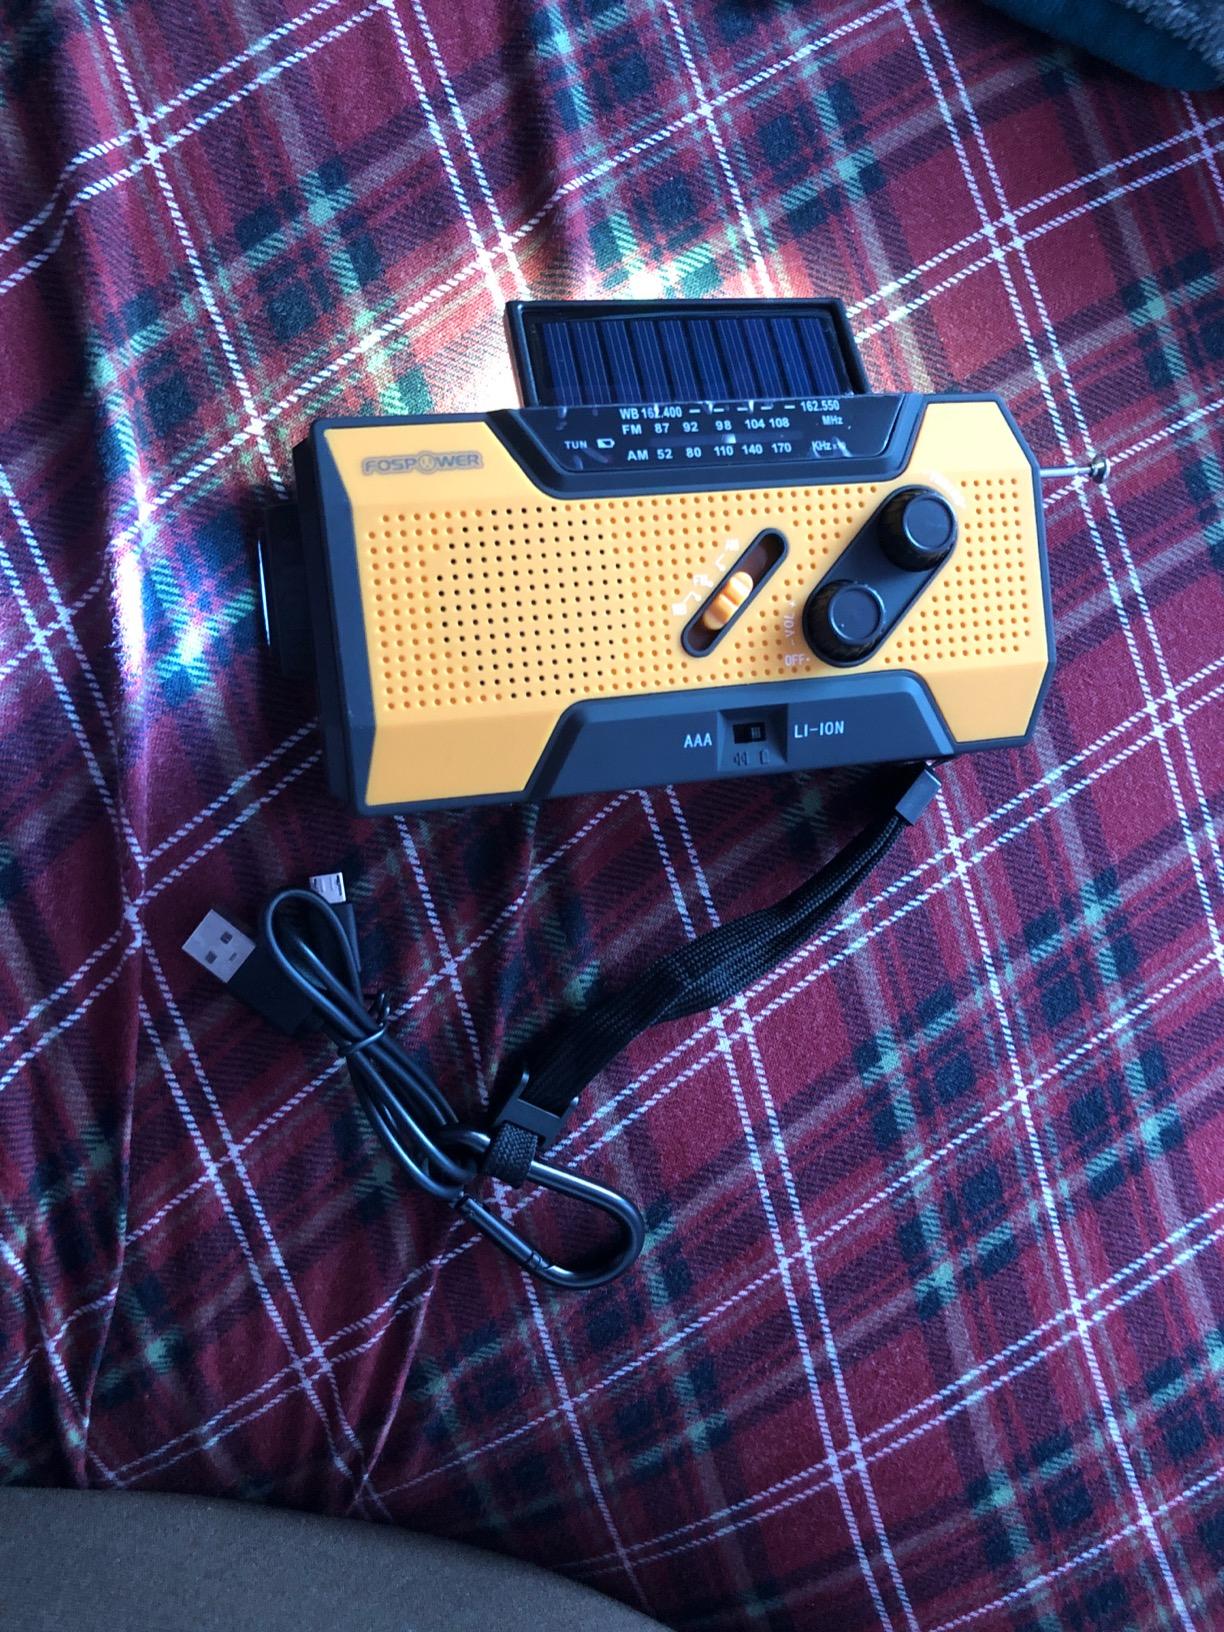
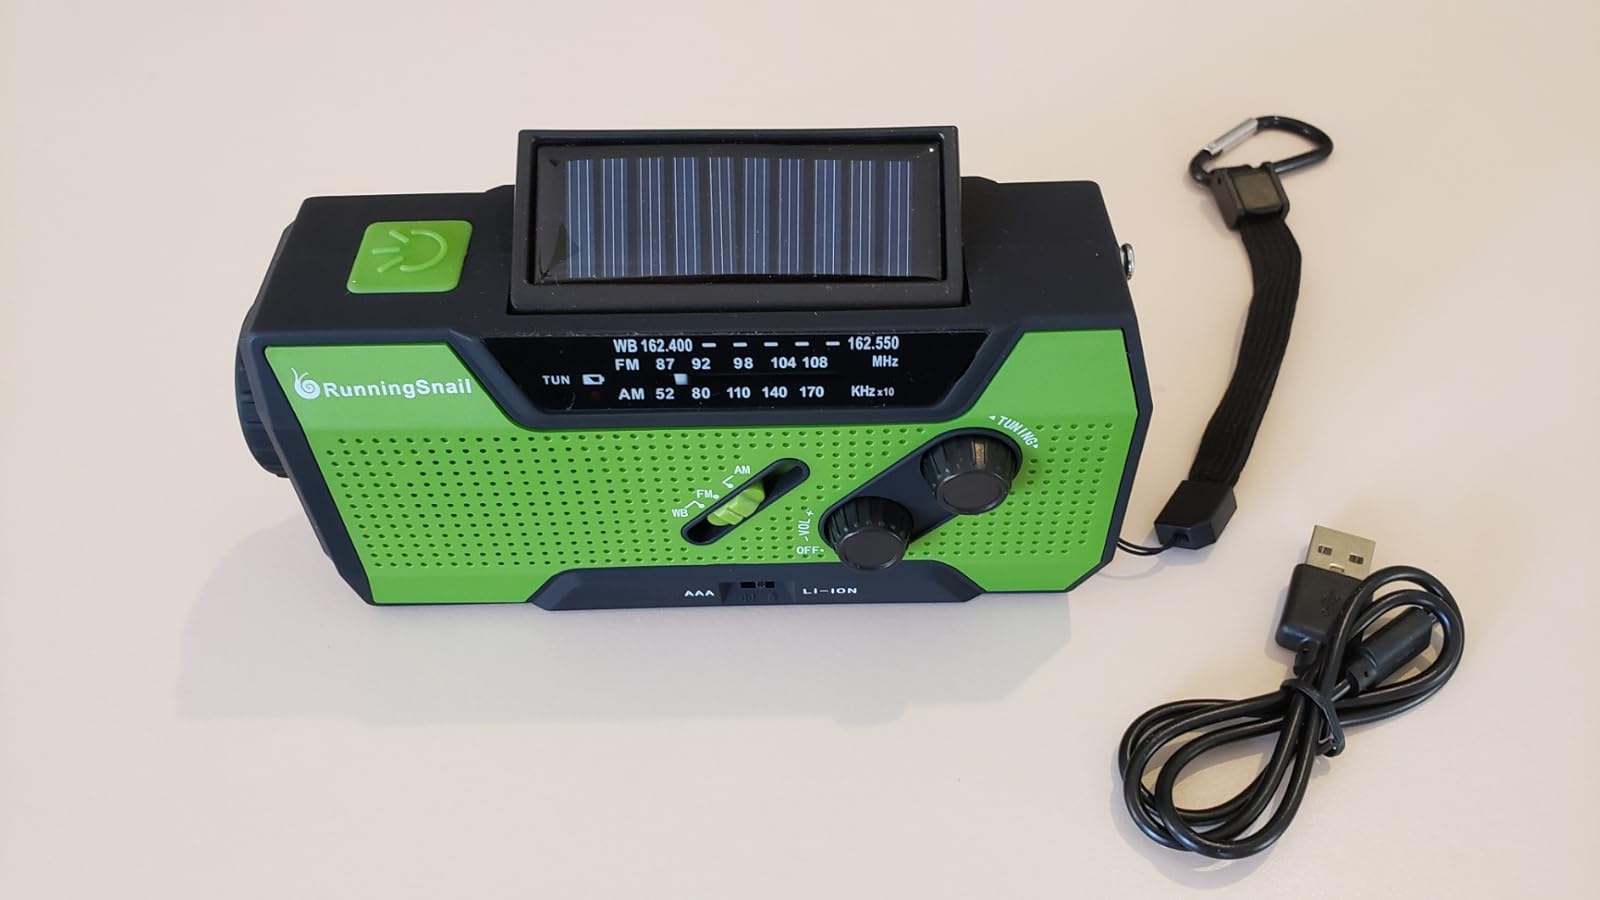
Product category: radio
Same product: no